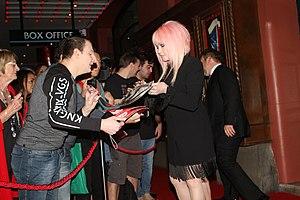
Cynthia Ann Stephanie Lauper est une chanteuse, compositrice, actrice et activiste américaine dont la carrière dure depuis plus de 40 ans. Son album She's So Unusual est le premier premier album d'une artiste féminine à atteindre les quatre premières places du Billboard Hot 100 - Girls Just Want to Have Fun, Time After Time, She Bop, et All Through the Night - et vaut à Lauper le Grammy Award du meilleur nouvel artiste aux 27ᵉ Grammy Awards en 1985. Son succès se poursuit avec la bande originale du film Les Goonies et son deuxième disque True Colours. Cet album comprenait les singles numéro un 'True Colors'.